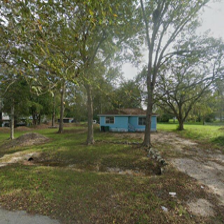
Label: streetView